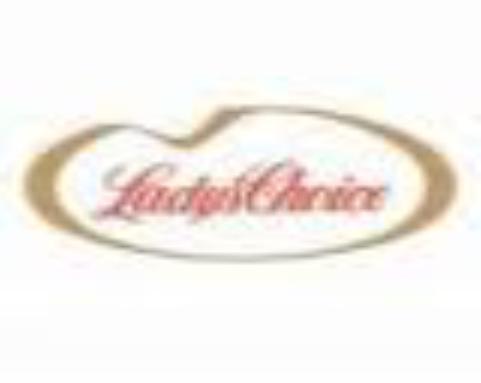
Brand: Lady's Choice
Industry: Food